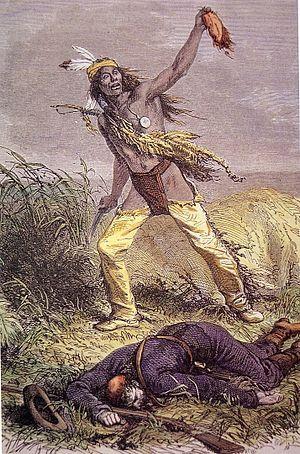
La scalpation est une pratique guerrière, à finalité religieuse dans les religions animistes amérindiennes, qui consiste à arracher tout ou partie du cuir chevelu d'un adversaire, le plus souvent mort.